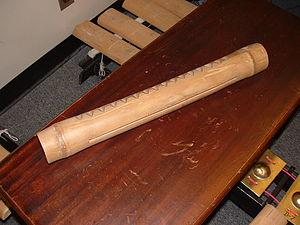
Les instruments de musique en bambou sont le plus souvent des flûtes qui exploitent les tiges lignifiées, naturellement creuses, des bambous.